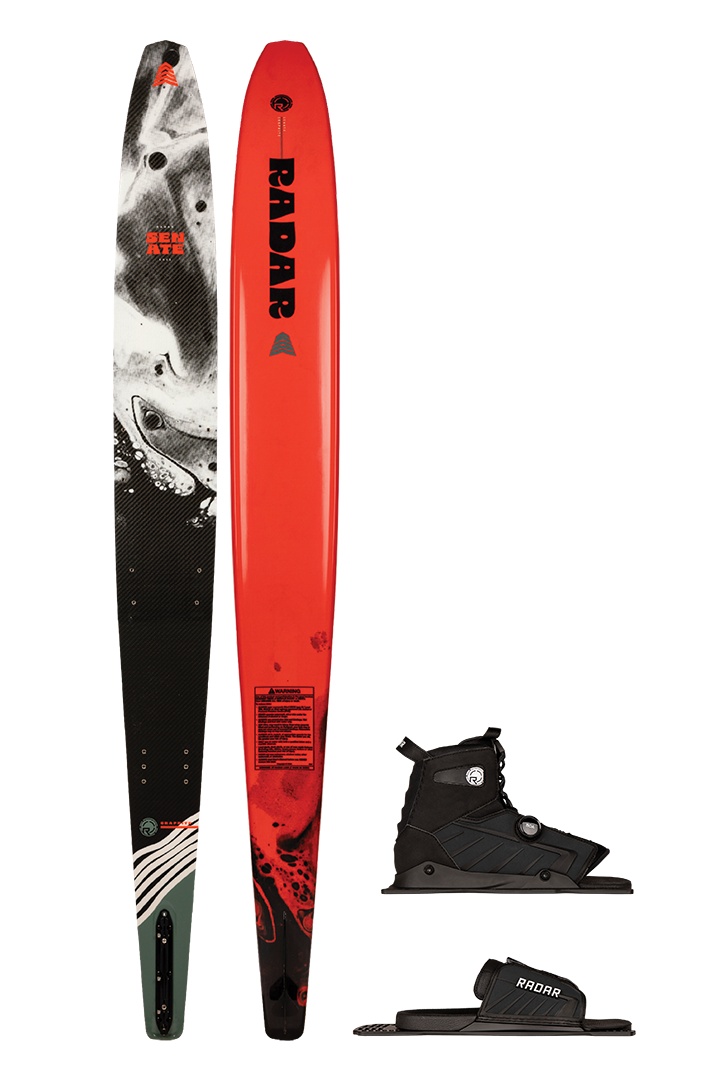
Radar Graphite Senate w/ Vector BOA & BOA ARTP Package
2025 Senate Collection The Senate’s ability to carry speed is unmatched in the industry. This speed allows the skier to maintain width on the boat ultimately giving a sense of freedom sought after by those that ski in the course as well as those ripping open water turns. By taking our Vapor shape and adding two tenths of an inch in extra width we have created a stable riding platform. This platform creates the balance needed for a skier to feel at home, while the profile of the ski allows the skier to feel the speed and angle sought after at any level. Our Graphite construction sits in the middle of the Senate range. A durable polyurethane core wrapped in carbon composites makes sure no turn is lost and only speed is gained, giving the skier more connection to the water. An absolute ripper in the course and on open water; this ski excels between 28-34 MPH. Aero Core - Forgiving and consistent response. 100% Carbon Fiber - Consistent flex every time. Vector BOA Boot A mainstay in our line, the Vector BOA is built for the skier seeking all day comfort without yielding performance. A lightweight and ultra-comfortable platform allows you to forget about your feet and focus on the ride. BOA® Fit System Wrap Tech Level 2 Feather Frame 2.0 Chassis Molded 3D Tongue Symmetrical Fit Vector BOA ARTP Built to fit any size foot, the ARTP offers the perfect blend of comfort, support and performance. BOA® Fit System Independent Floating Tongue Feather Frame 2.0 Chassis Contoured Footbed
Brand: Radar
Category: Sporting Goods > Outdoor Recreation > Boating & Water Sports > Towed Water Sports > Water Skiing > Water Skis > Slalom Water Skis